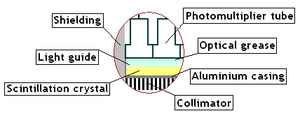
Nuklearmedicin / Kamerateknologi / Opbygning
Tværsnit af gammakamera
"Nuklearmedicin er et speciale, oftest tilknyttet sygehusafdelingerne sammen med fysiologiske afdelinger. I Danmark som regel benævnt ""Klinisk Fysiologisk og Nuklearmedicinsk Afdeling"".